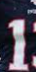
Number: 1